Blessington

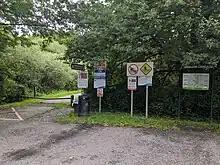
Blessington Greenway at Russellstown Bay adjacent to Russborough House

Since the turn of the 21st century, Blessington's population has increased substantially, more than doubling from 2,509 at the 2002 census, to 5,010 by the time of the 2011 census. Population reached 5,611 in 2022. The majority of housing estates were constructed on the western side of the town, off the R410, which is the road to Naas. A new inner bypass has also been opened that alleviates traffic on Main Street to some degree.